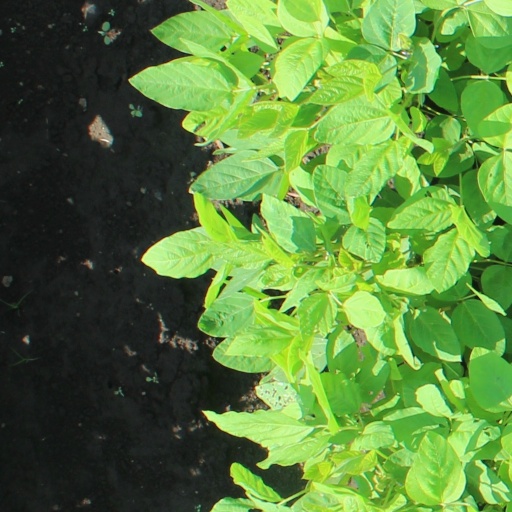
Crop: soybean